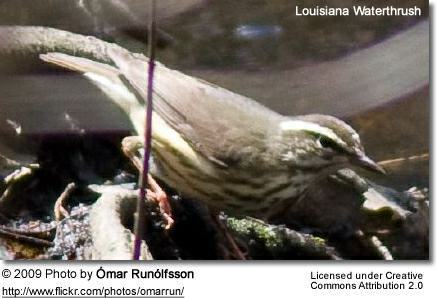
A photo of a louisiana waterthrush